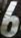
Number: 6